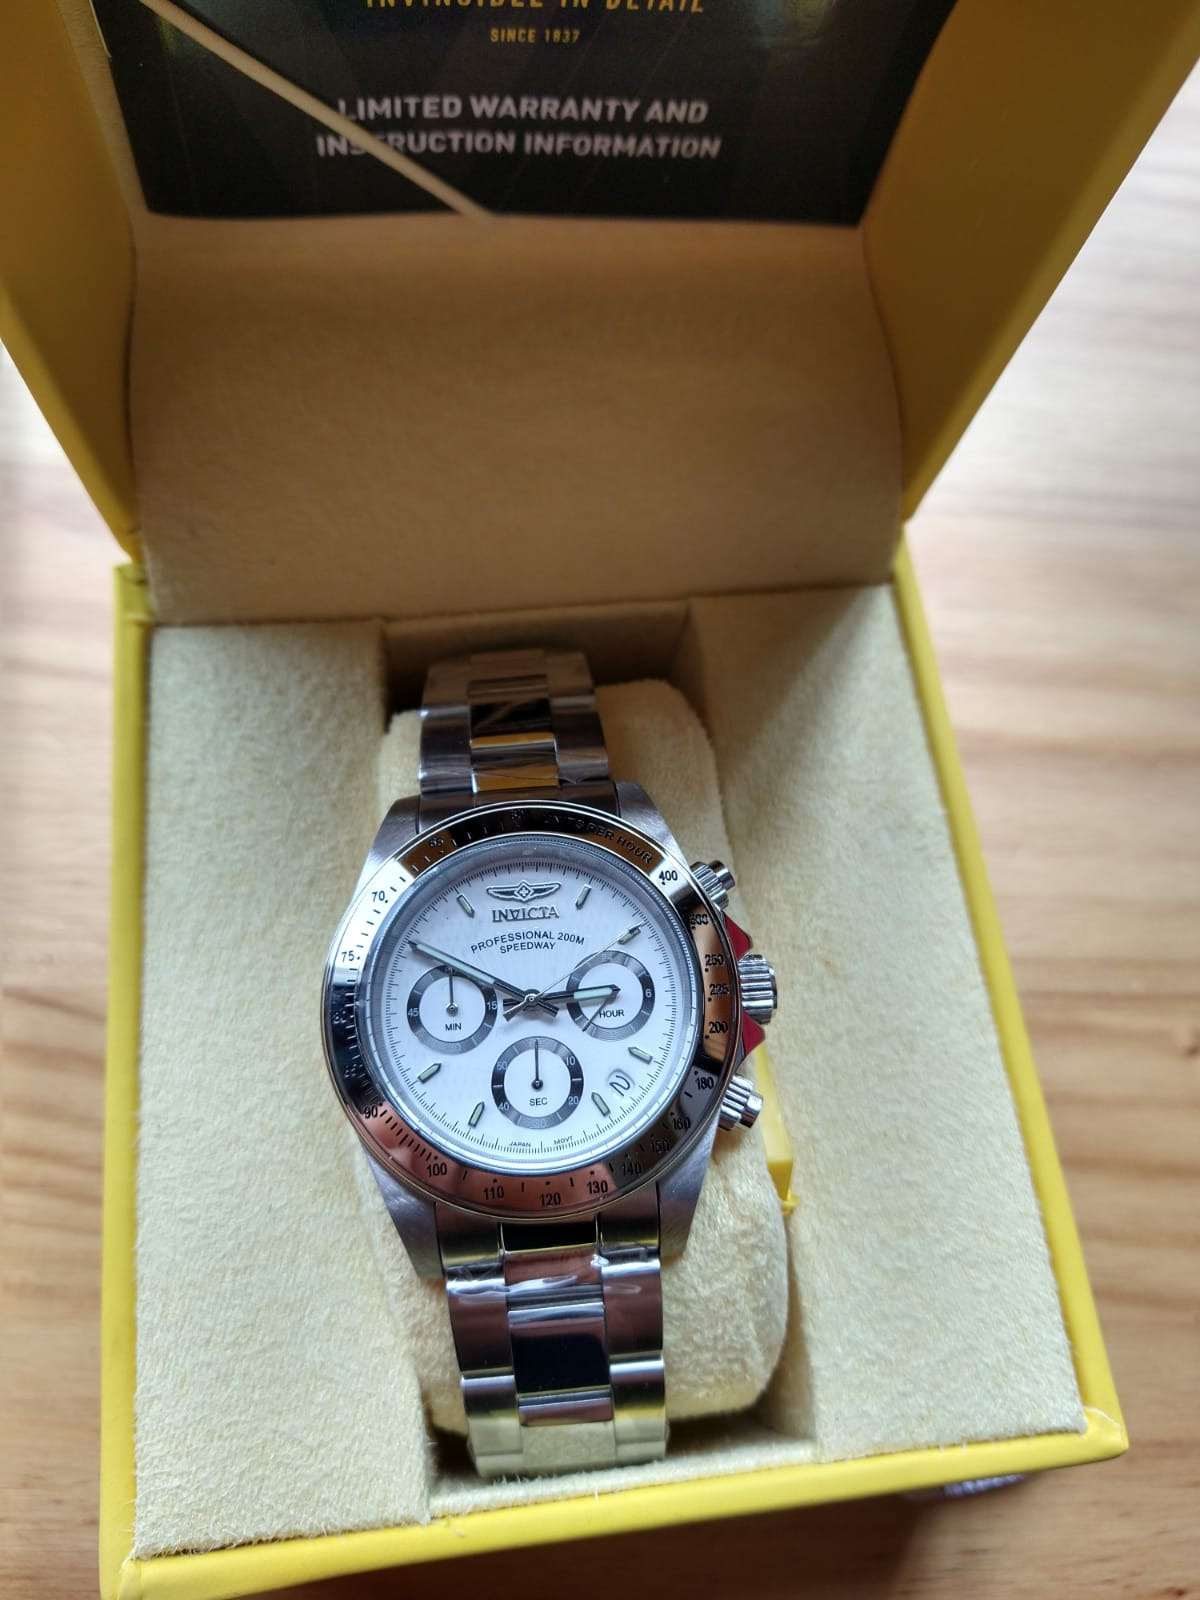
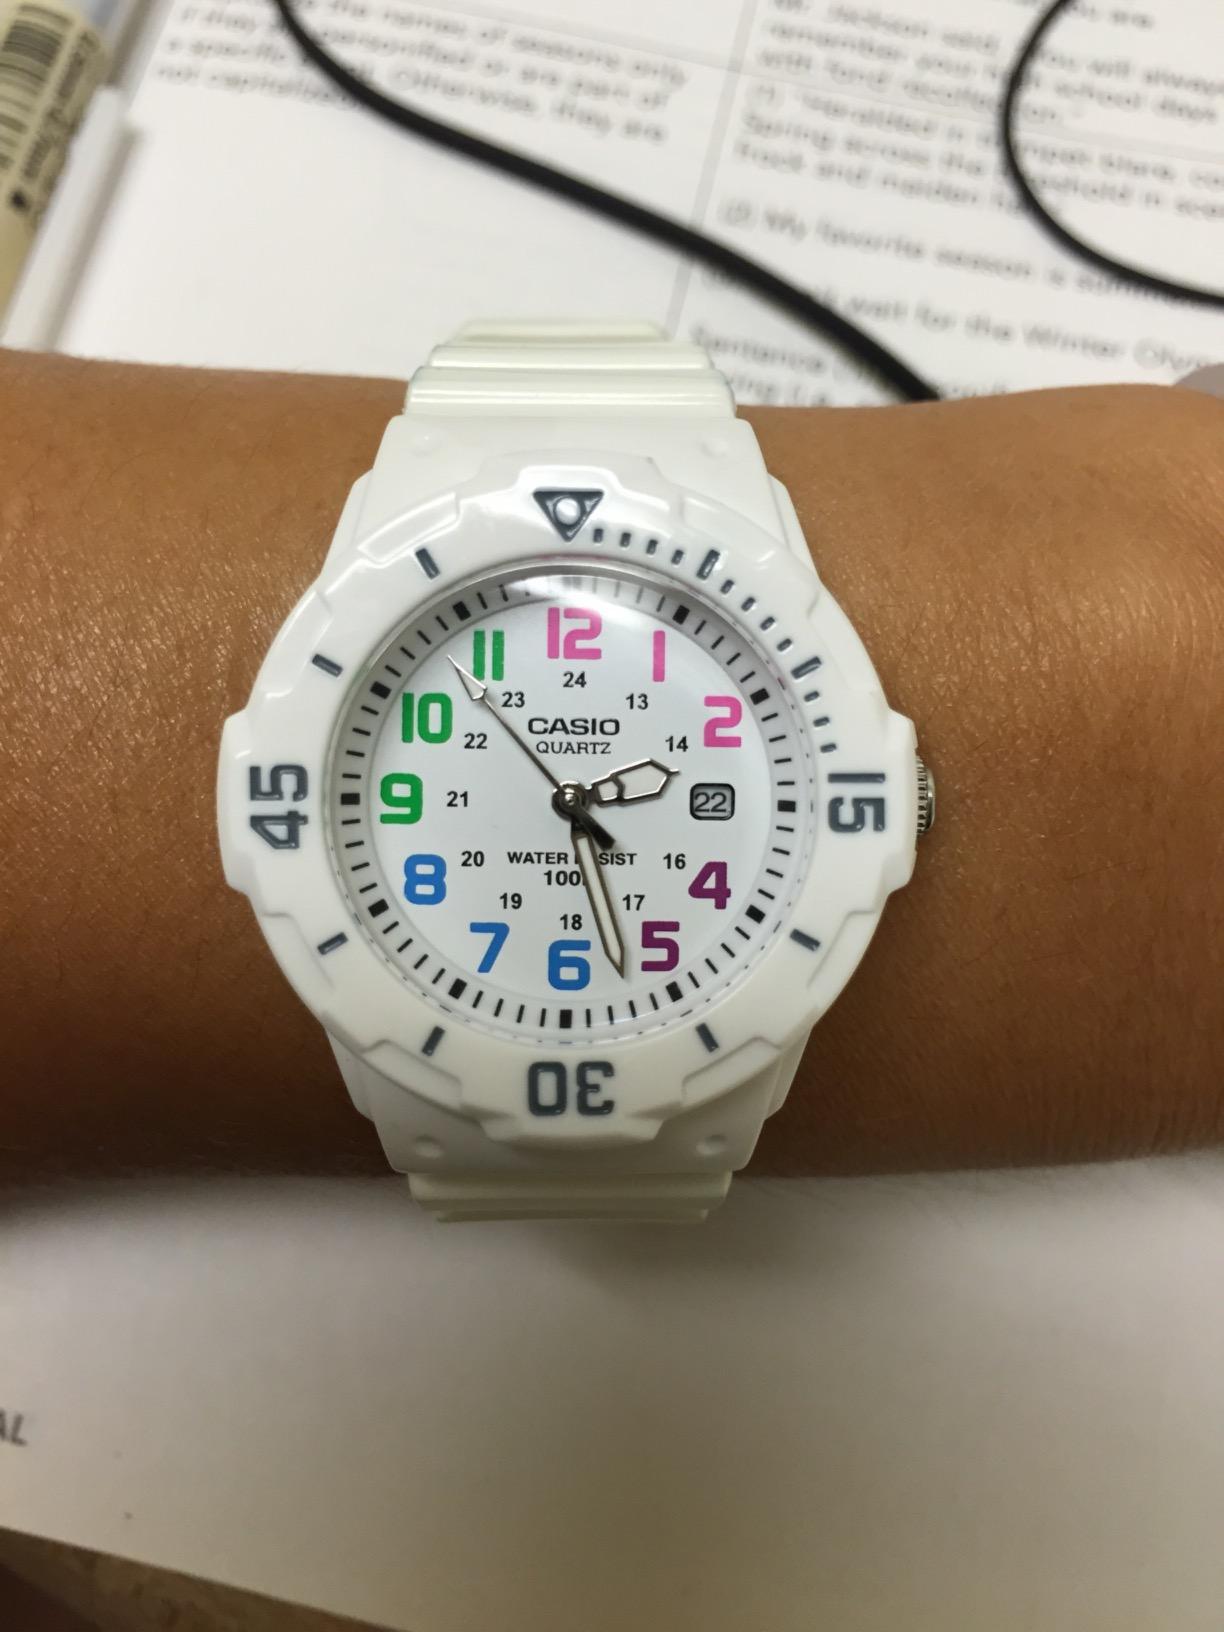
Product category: accessories_watch
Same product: no